James L. Holloway Jr.

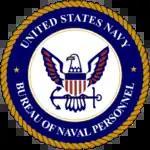
Bureau of Naval Personnel seal.

Throughout his career, Holloway vigorously defended the Naval Academy's special role as the preeminent source of naval officers in the U.S.